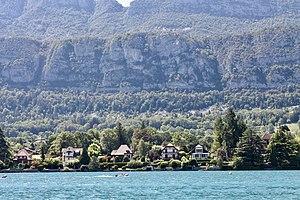
Maisons de maître au bord du lac d'Annecy, au Bout-du-Lac (2019).
Doussard est une commune française située dans le sud du département de la Haute-Savoie, en région Auvergne-Rhône-Alpes. Membre de la communauté de communes des Sources du Lac d'Annecy, la commune comptait 3 592 habitants en 2017 dans ses neuf hameaux. Le village se situe sur la rive ouest du lac d'Annecy au début de la vallée de Faverges, en amont de la cluse d'Annecy. La commune est membre du parc naturel régional du Massif des Bauges.